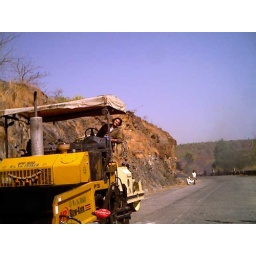
5 Km long hill road being constructed near Kharghar